Xi Chapter, Psi Upsilon Fraternity

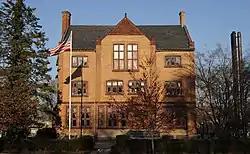

The Xi Chapter, Psi Upsilon Fraternity, also known as the Psi Upsilon Fraternity Building, is a fraternity chapter house at Wesleyan University in Middletown, Connecticut in the United States. Built between 1891 and 1893, the house is an architecturally significant example of Richardsonian Romanesque and Jacobethan style architecture. It was the first purpose-built residential fraternity house in the United States and because a model for future buildings. It was listed on the National Register of Historic Places in 2009.